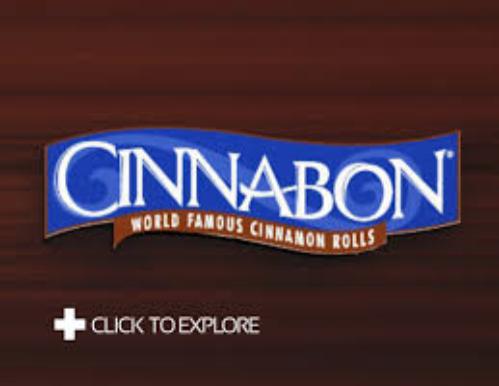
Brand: Cinnabon
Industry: Food